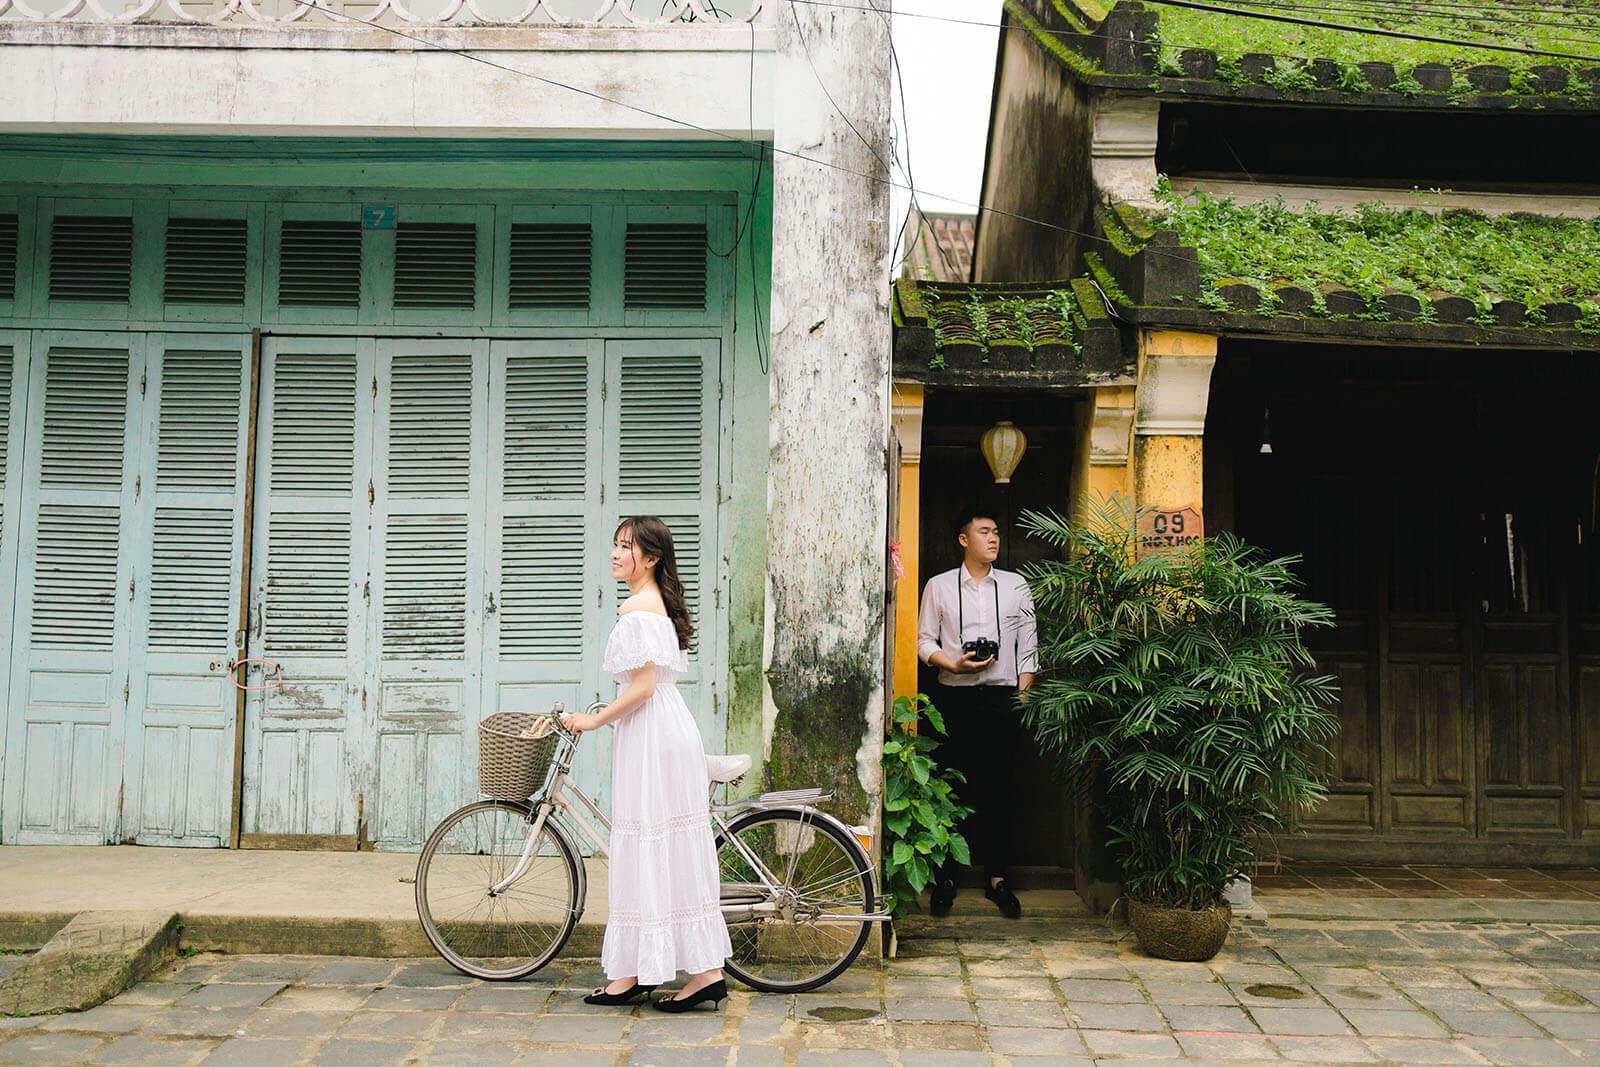
chàng trai đang cầm trên tay một chiếc máy ảnh màu đen